History of opera

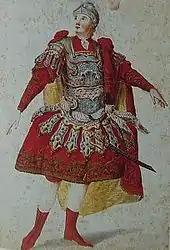
Anton Raaff in the role of Idomeneo

In Austria, Florian Leopold Gassmann, of Czech origin, composed several operas – preferably buffas – for Empress Maria Theresa: "L'amore artigiano" (1767), "La notte critica" (1768), "La contessina" (1770), "Il filosofo innamorato" (1771), "Le pescatrici" (1771). Ignaz Holzbauer was one of the first Germanic composers to compose operas with recitative instead of dialogue, such as "Günther von Schwarzburg" (1776), a work admired by Mozart. The Czech Josef Mysliveček studied in Italy, where he premiered most of his works: "Il Bellerofonte" (1767), "Demofoonte" (1775), "L'Olimpiade" (1778).